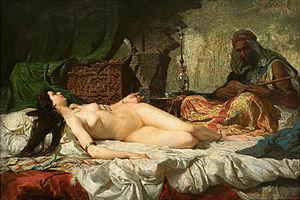
La Prairie parfumée, de son nom complet La Prairie parfumée où s'ébattent les plaisirs et parfois aussi intitulé Le Jardin parfumé, est un ouvrage de littérature érotique arabe écrit par Cheikh Nefzaoui au XVᵉ siècle, et traitant de la sexualité dans ses multiples facettes. Il a pour le monde arabo-musulman une signification similaire à celle du Kamasutra pour la culture indienne.